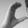
ASL letter: C